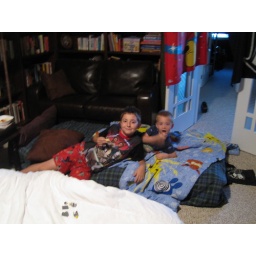
The boys snacking in bed 1